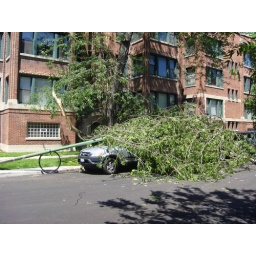
Honda SUV hit by street lamp